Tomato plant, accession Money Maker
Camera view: horizontal (90 deg, fisheye); turntable rotation: 0 degrees
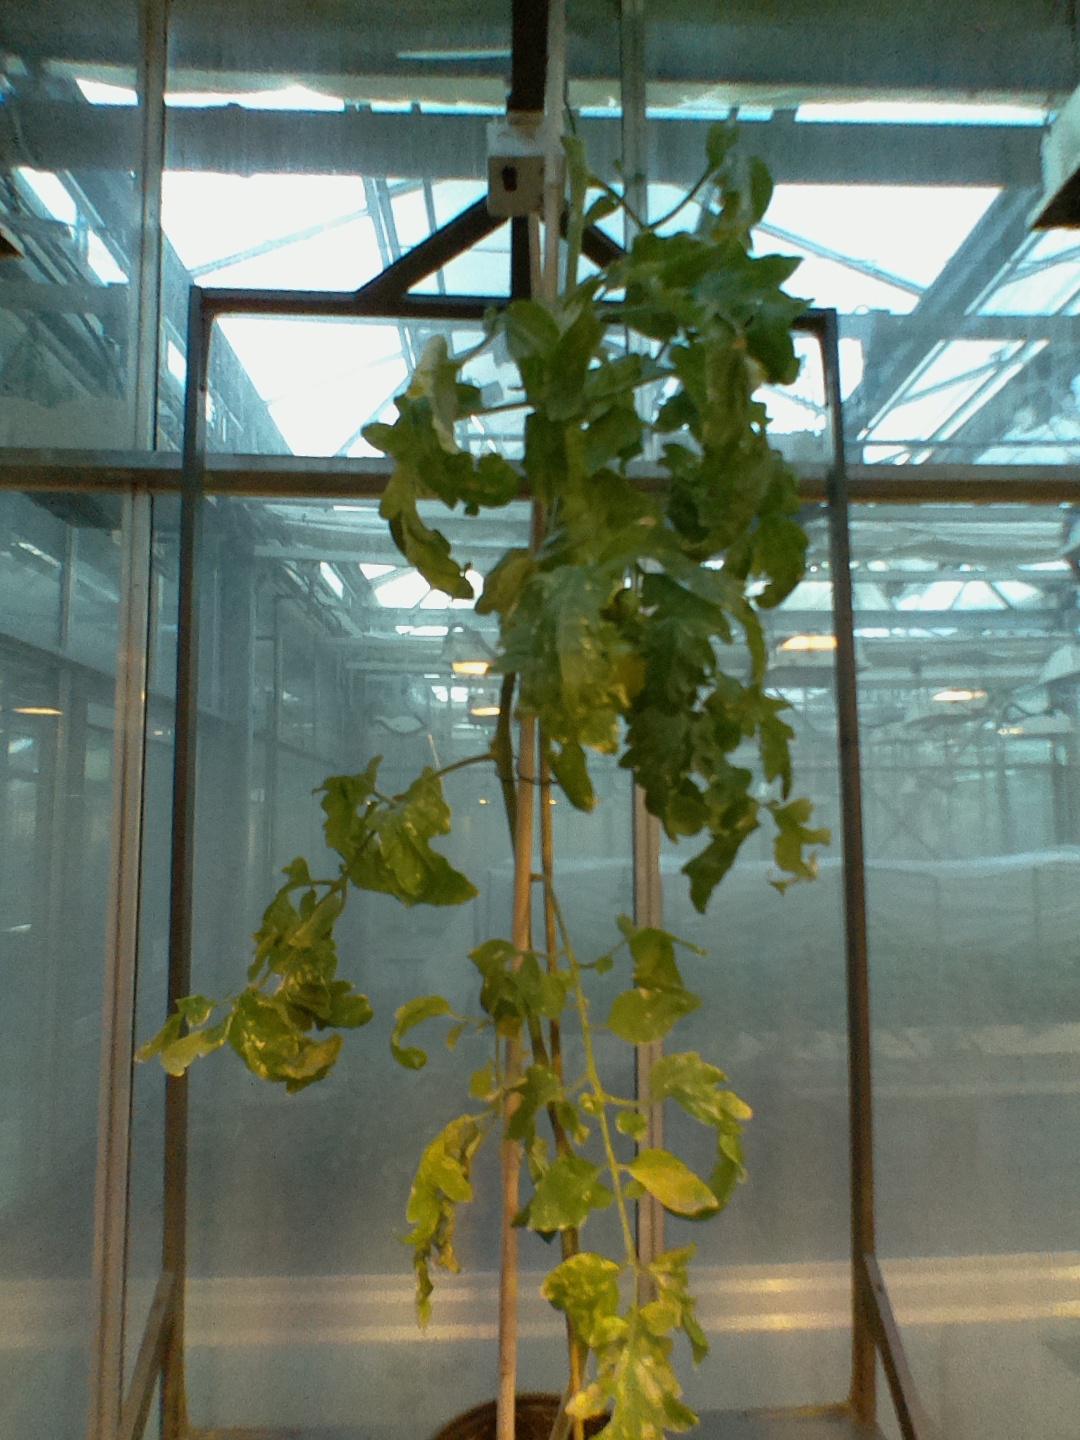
BBCH growth stage 79: 90% -100% of final fruit size